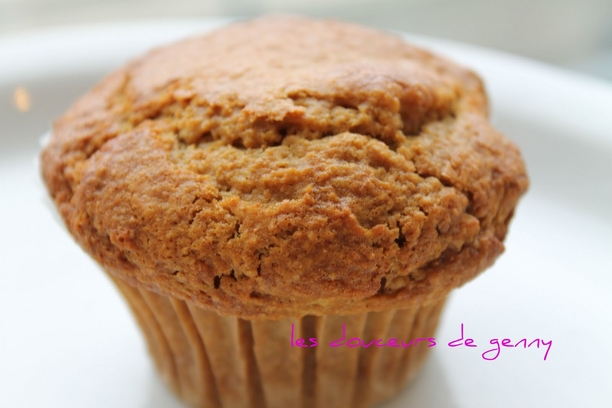
Label: muffin